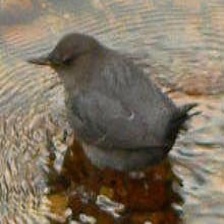
Species: AMERICAN DIPPER
Scientific name: CINCLUS MEXICANUS